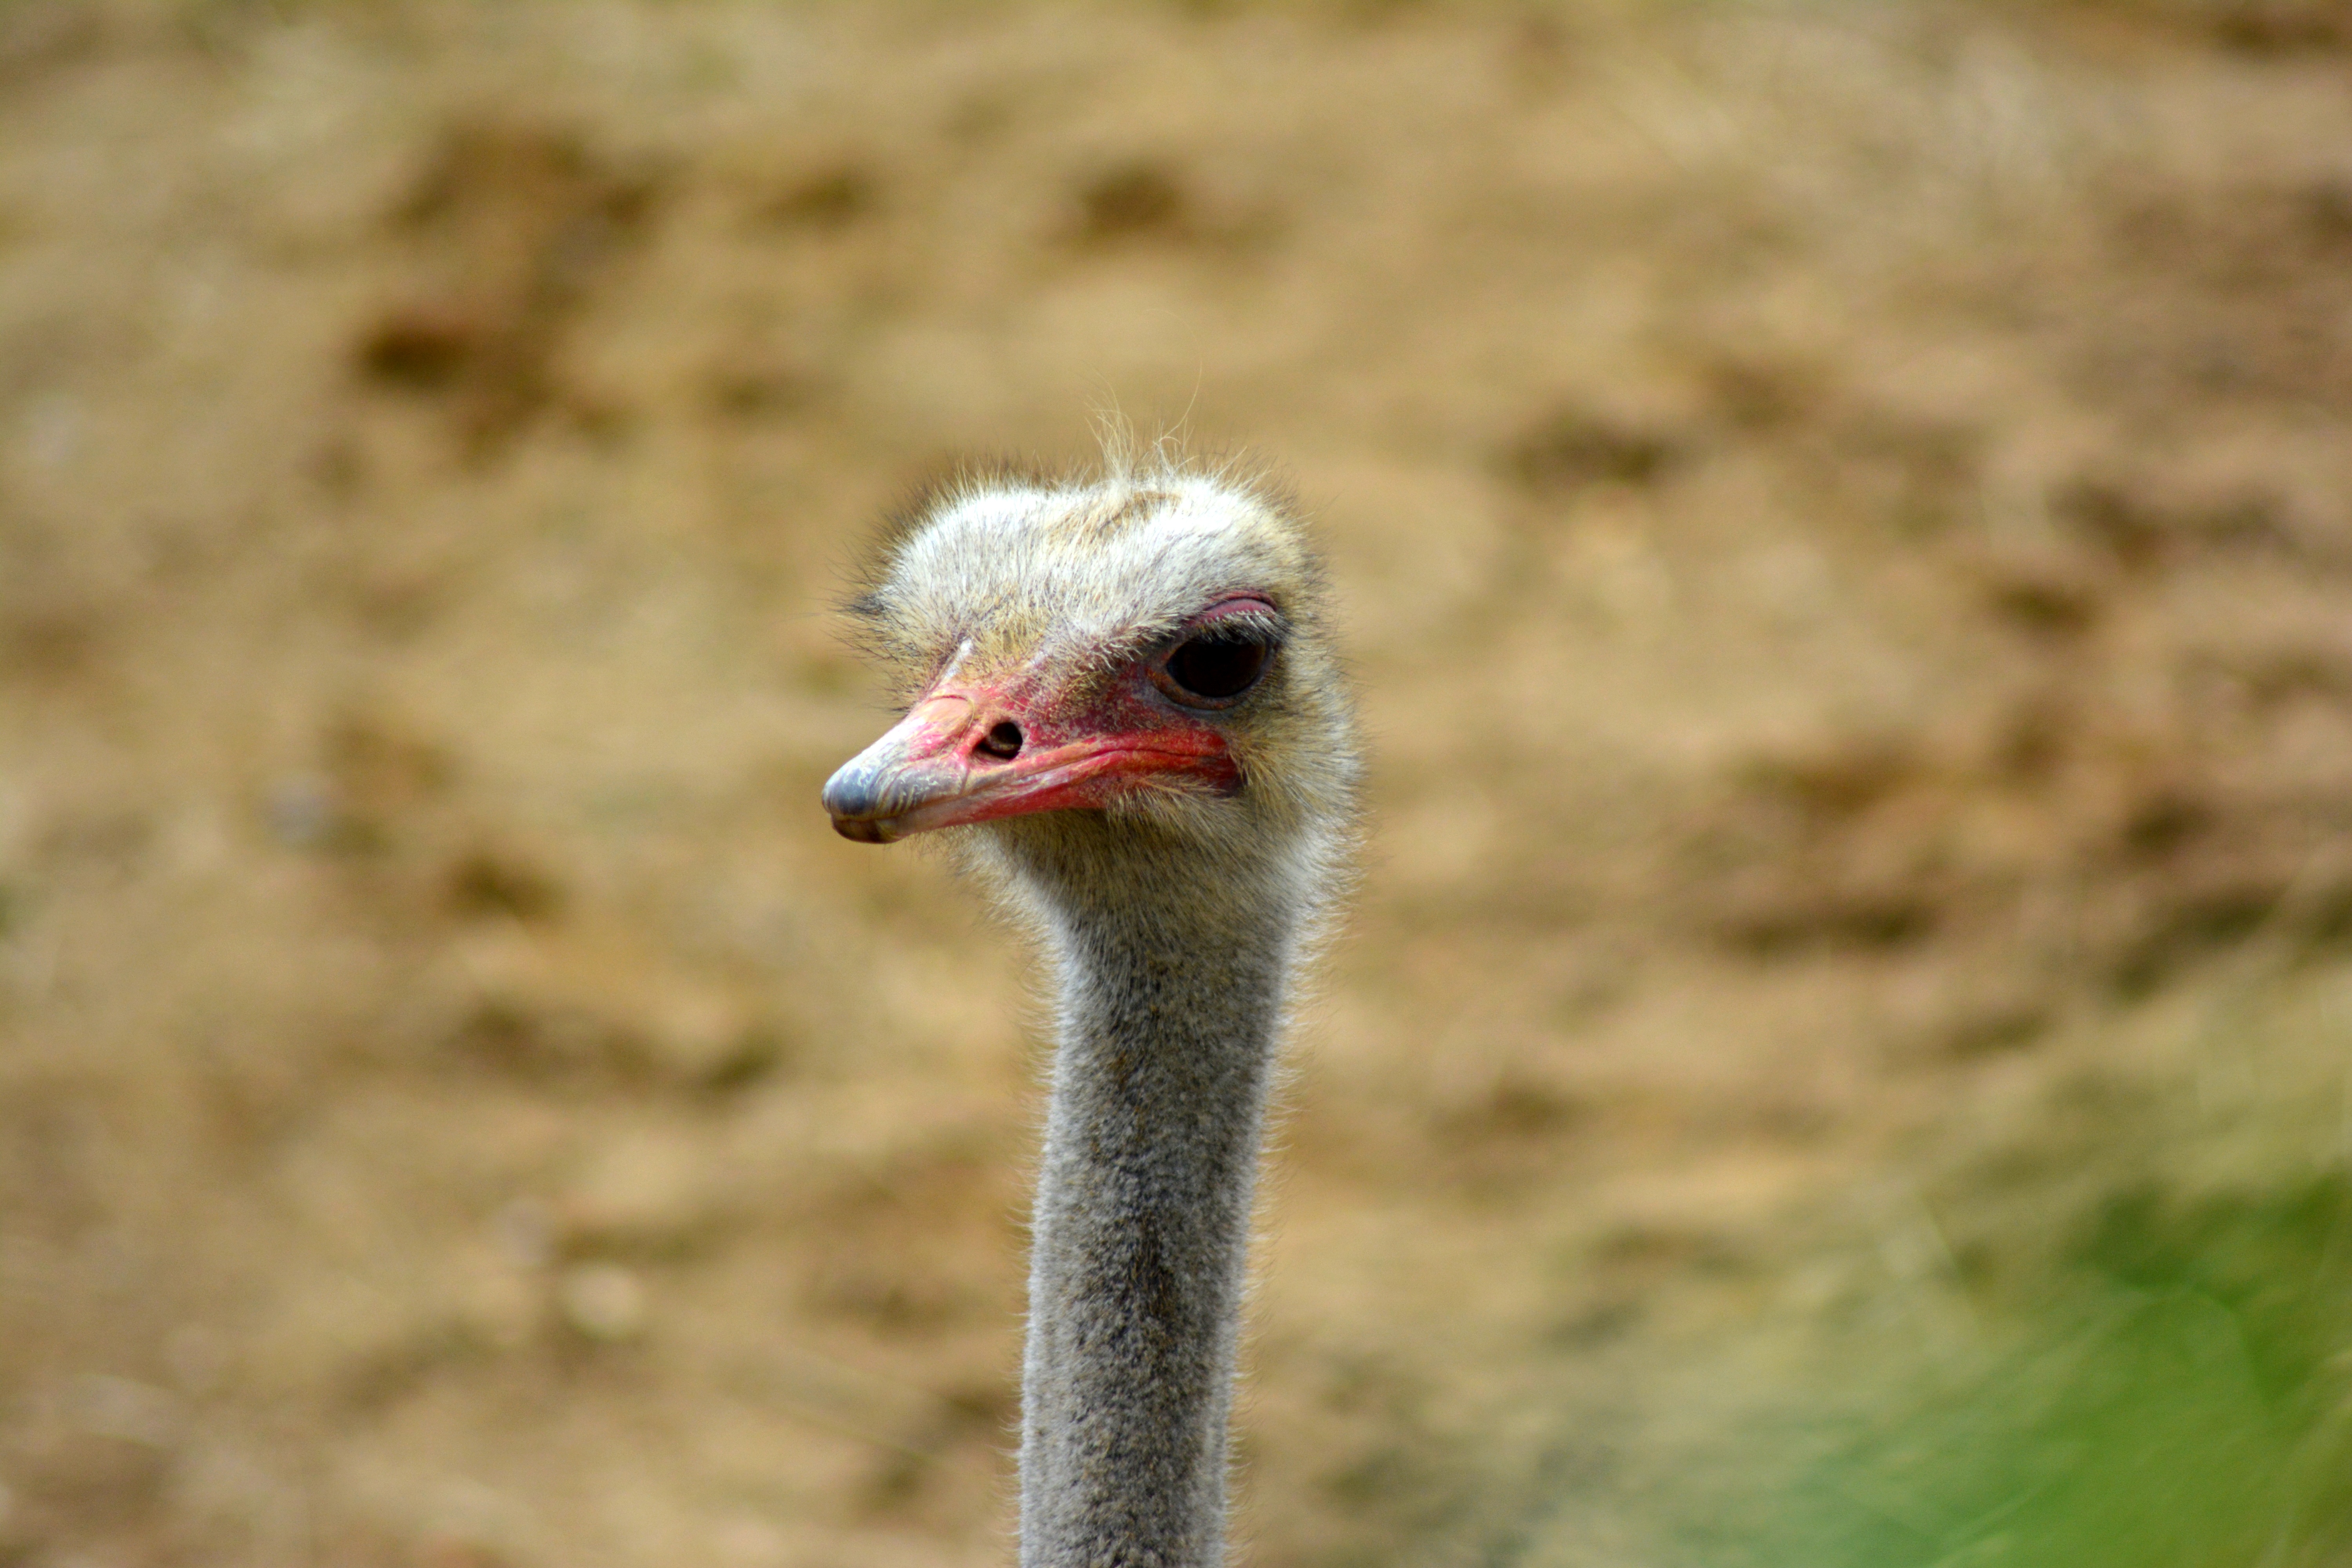
bird, wildlife, zoo, beak, ostrich, fauna, close up, emu, vertebrate, ratite, flightless bird